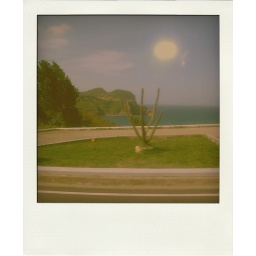
picture through a bus window in St. Lucia